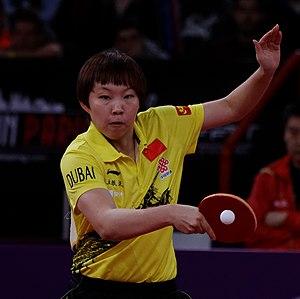
L'ITTF Pro Tour 2016 est une série de tournois professionnels de tennis de table organisé par l'ITTF. La saison se tient du 20 janvier 2016 au 11 décembre 2016. Le calendrier compte plusieurs catégories de tournois différents : les tournois majeurs Super series, les tournois Major Series et la Grande Finale.